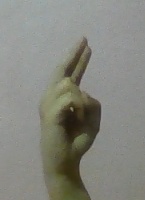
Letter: zay